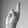
ASL letter: R